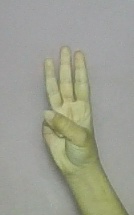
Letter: thaa